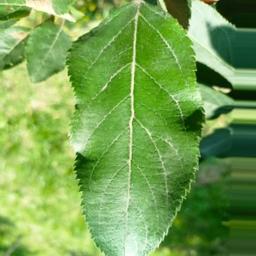
Label: Healthy